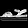
Label: Sandal